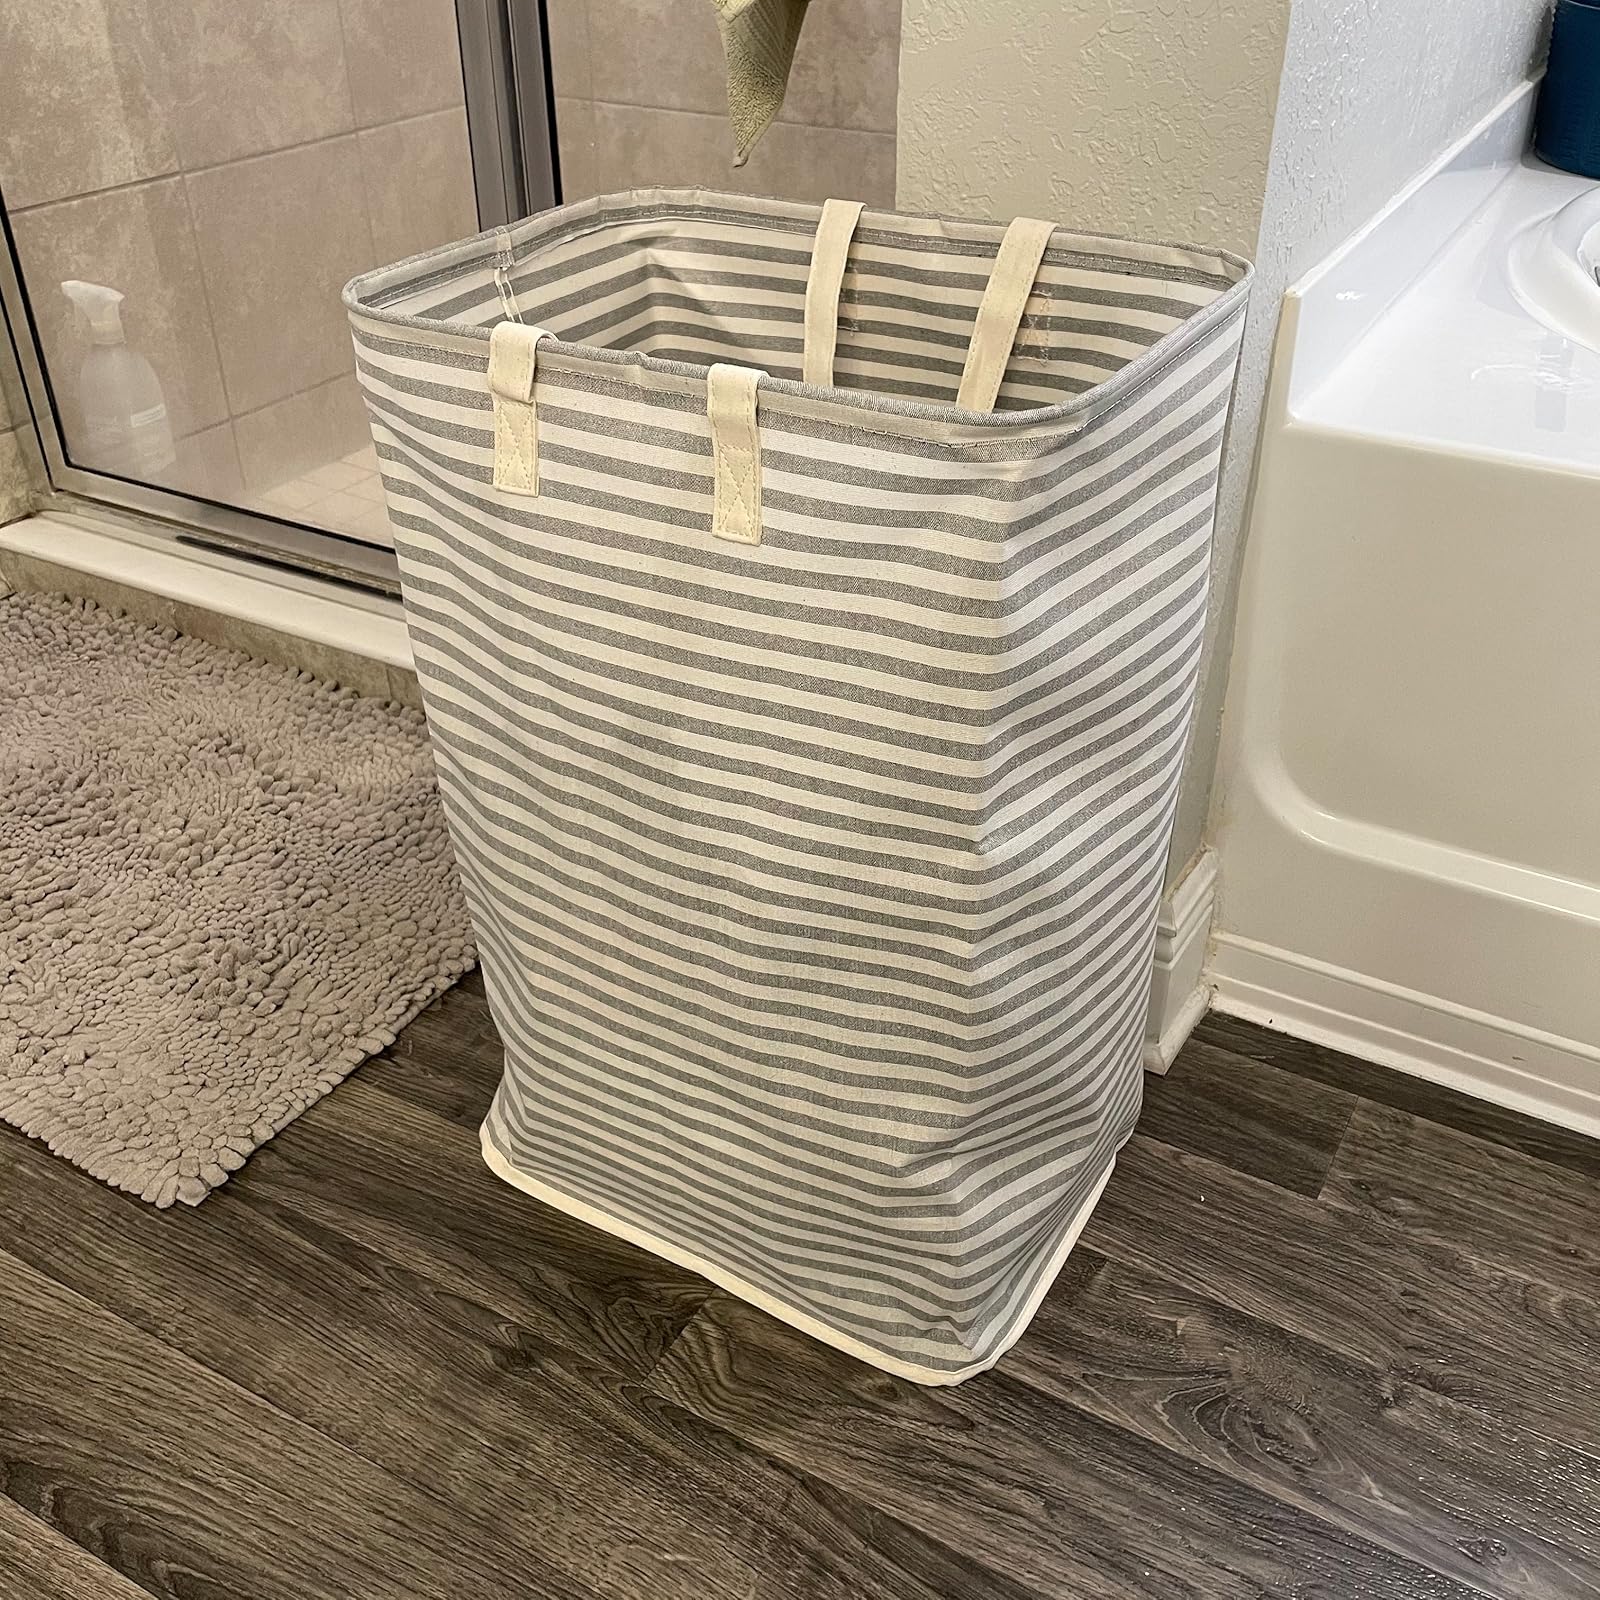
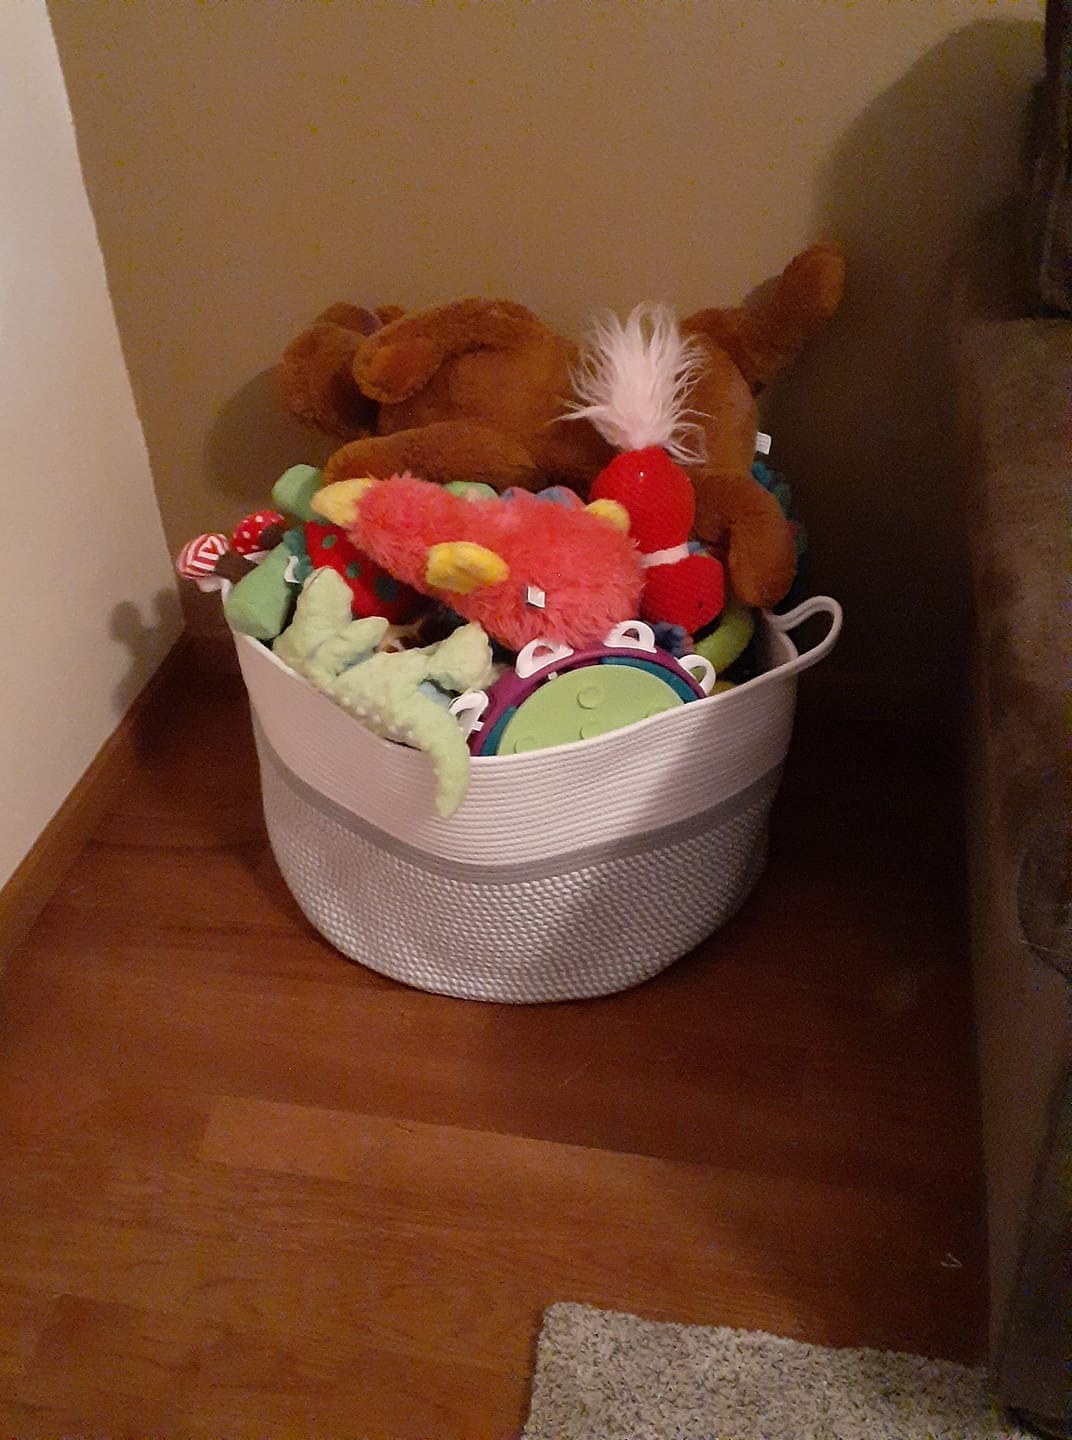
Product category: items_hamper
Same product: no